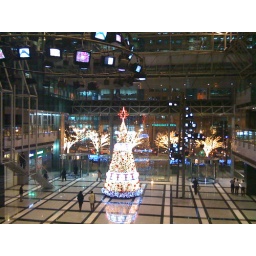
Lobby of Microsoft office building in Seoul